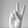
ASL letter: V